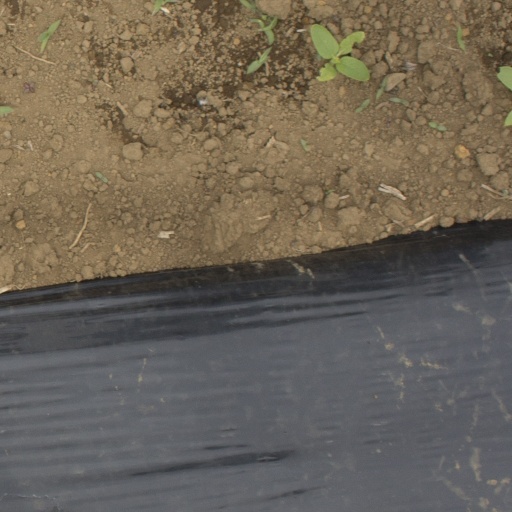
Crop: Jerusalem artichoke